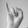
ASL letter: I